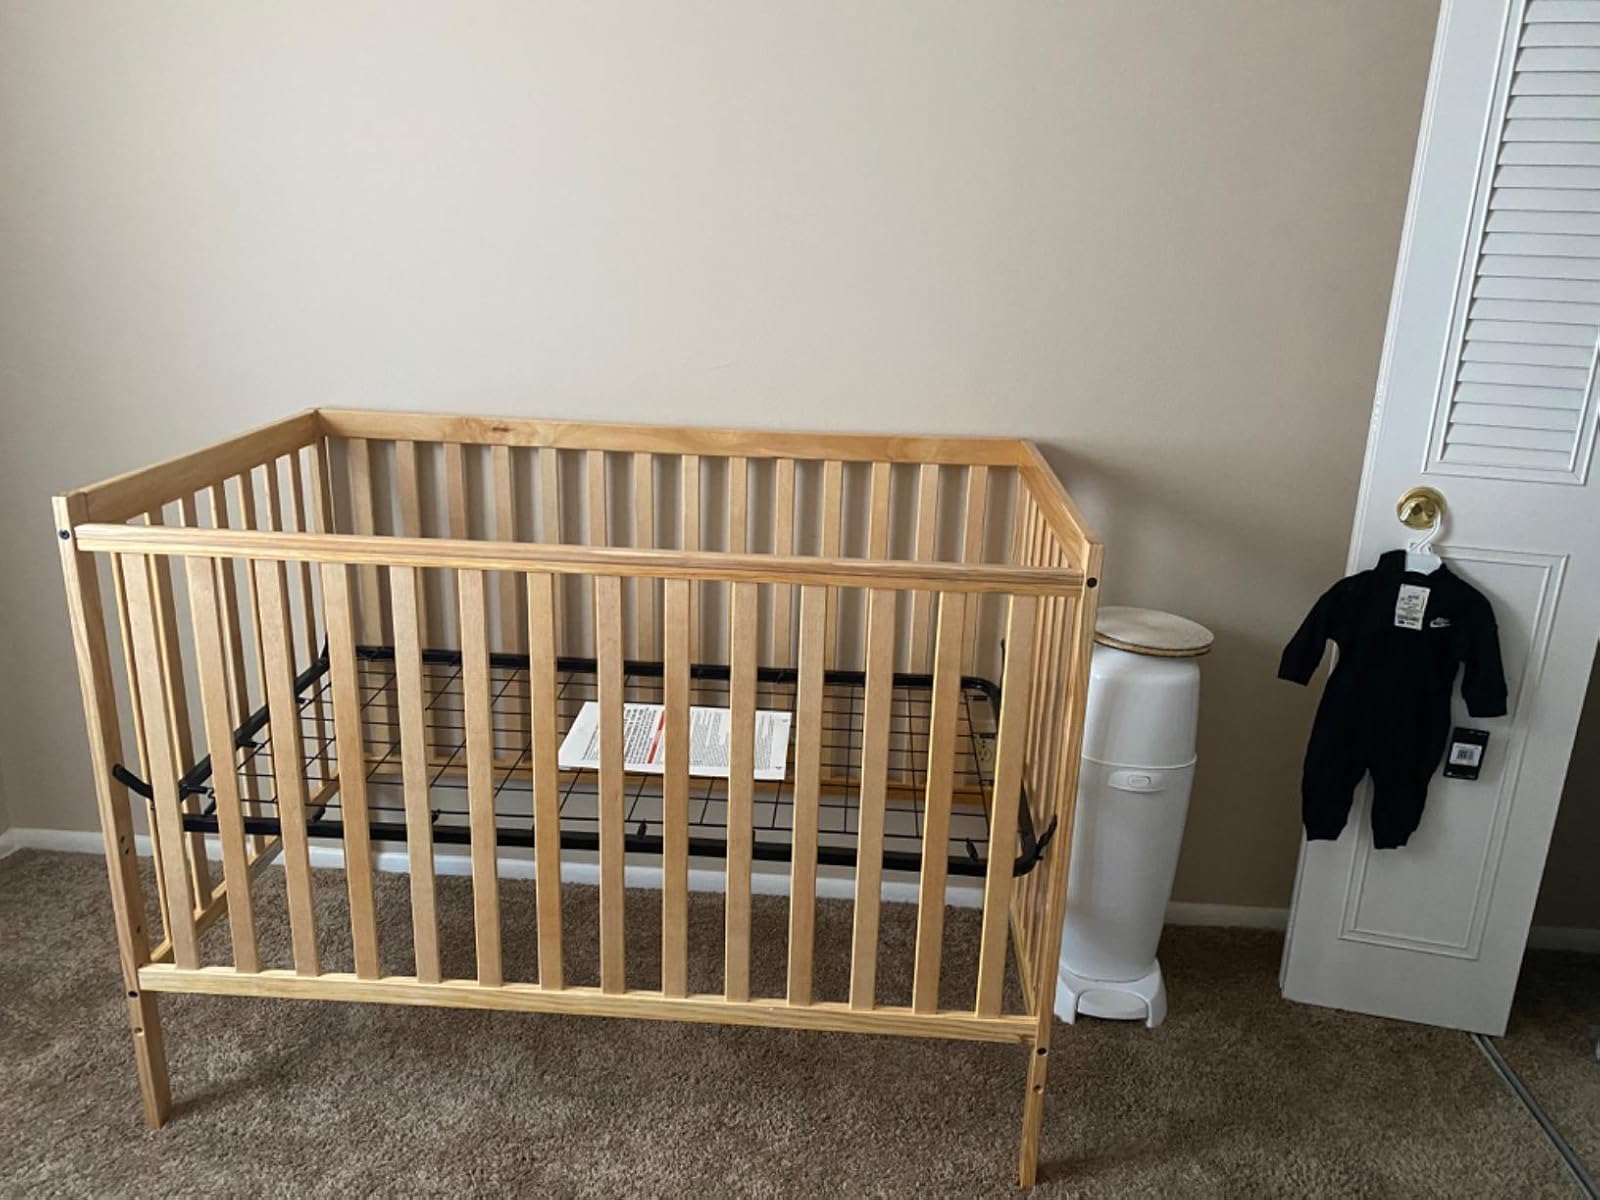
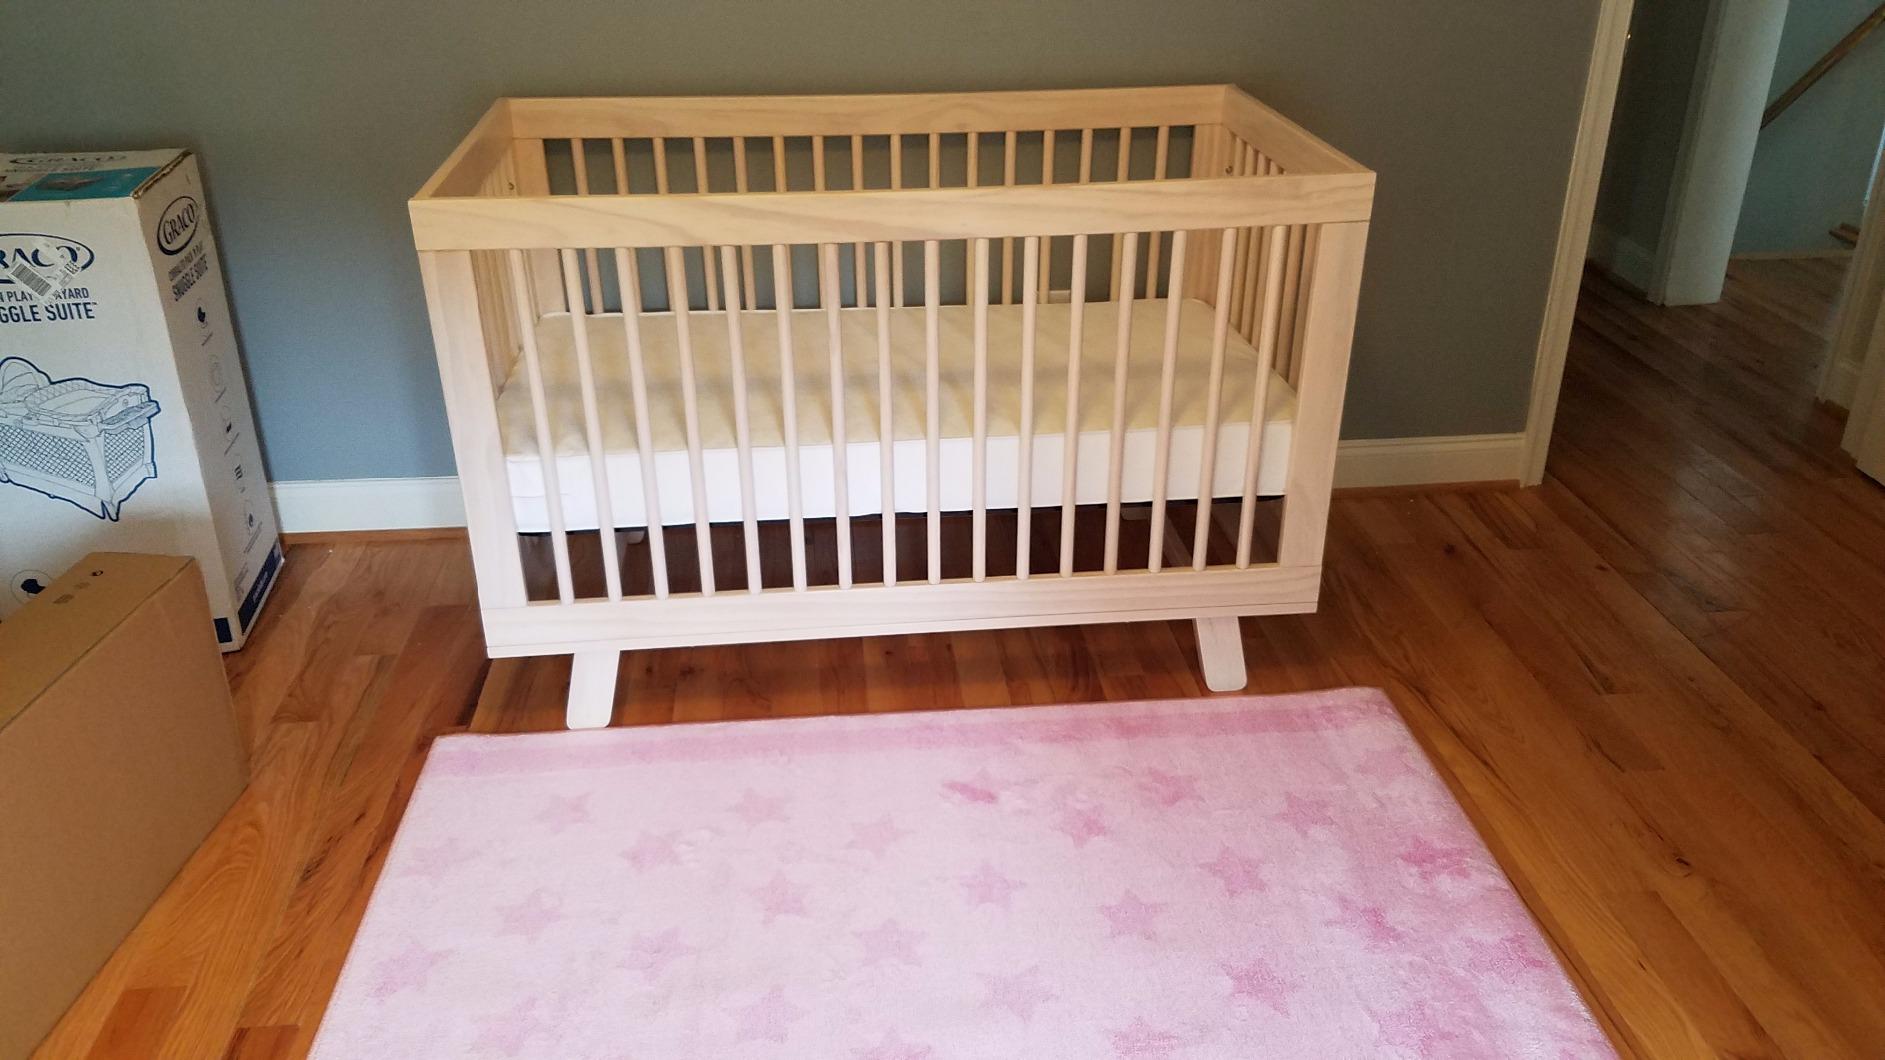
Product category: products_crib
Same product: no